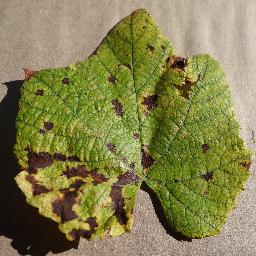
Label: Grape___Leaf_blight_(Isariopsis_Leaf_Spot)